Wars of the Roses

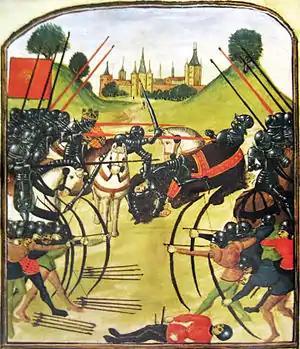
The Battle of Tewkesbury in 1471

Seeking to capitalise on Warwick's disfavour with the king, Louis XI of France arranged a reconciliation between Warwick and his bitter rival, Margaret of Anjou, with the objective to restore Henry to the throne. As part of the arrangement, Warwick agreed to marry his daughter Anne to Edward of Westminster, Margaret and Henry's son and heir apparent; while the marriage was solemnised, it may not have been consummated, as Margaret was hoping to find a better match for her son once he became king. Staging a diversionary uprising in the north, Warwick and Clarence launched a two-pronged invasion of England at Dartmouth and Plymouth on 13 September 1470. Warwick's brother, the Marquess of Montagu joined him, bitter with the king that his support for the crown during the preceding revolts did not result in the restoration of his earldom. Edward rushed south to meet the invasion, while Montagu's forces advanced from the north, and the king found himself surrounded. With few options, Edward, his younger brother Richard, Duke of Gloucester, and several hundred retainers fled to Flanders on 2 October, then part of the Duchy of Burgundy, his ally.